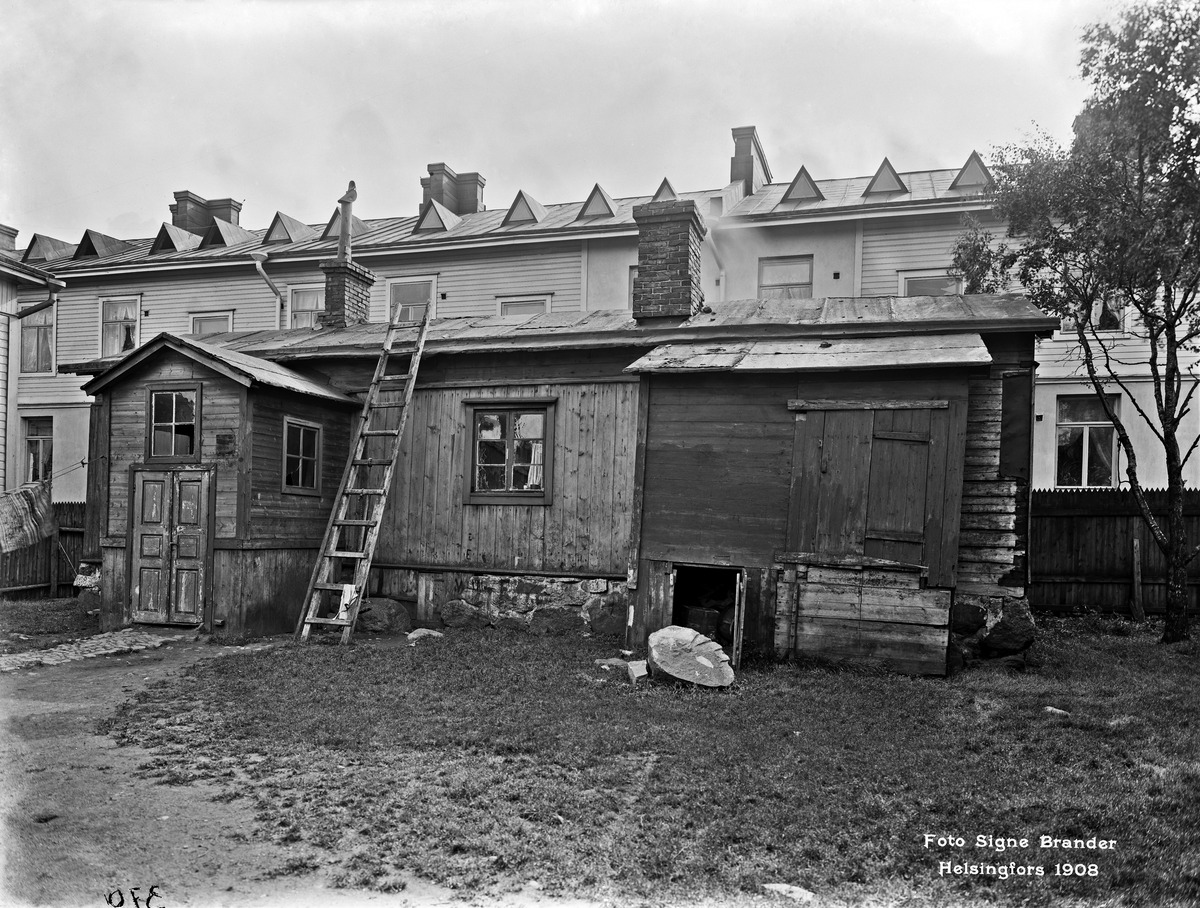
Munkkisaarenkatu 10 pihan puolelta
sisällön kuvaus: Munkkisaarenkatu 10 pihan puolelta. mustavalkoinen
Kuvaaja: Brander, Signe, valokuvaaja
Ajankohta: kuvausaika 1908
Paikka: Suomi, Uusimaa, Helsinki, Länsisatama Helsinki, Munkkisaarenkatu 10
Aiheet: puurakennukset